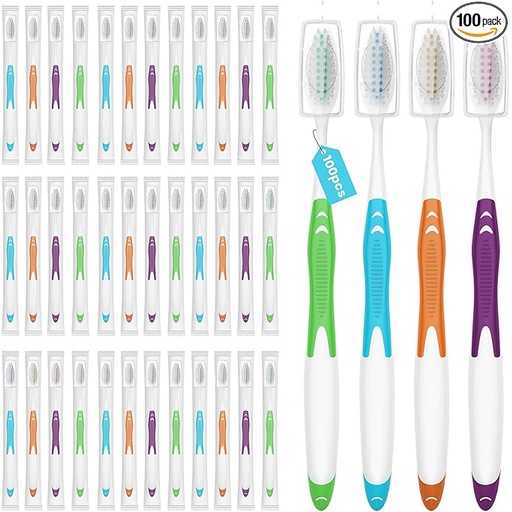
100 Bulk Toothbrushes Pack with Covers, Individually Wrapped Toothbrushes for Adults & Kids, Disposable Toothbrush for Travel, Donations, Hotels, Medium Soft Toothbrushes with Hygienic Cap
About This Cost-Effective Bulk Toothbrushes Set: You will receive 100 pack disposable toothbrushes in great colors. Use them once and toss or wash and reuse, the choice is yours. Don't let the affordability fool you, this tooth brush set is great value for money. Convenient and Hygienic Individually Packaged: The travel toothbrush is designed to be compact, portable and no need cutting. Each to go toothbrush include a built-in tongue scraper, ensuring cleanliness and hygiene on the go, can also as a reliable gift. Each Brush Come with a Reusable Cover: The cap is easy to put on and take off. You can still keep your toothbrush stay hygienic after removing the wrapper. You no longer have to worry about the bristles getting dirty or damaged in your bag when traveling. Sturdy Ergonomic Handle & High-Quality Bristles: Each toothbrush is 7.3 inches long with ergonomic grips, providing comfort and control while brushing. The medium/soft bristles work effectively to remove stains and plaque, but doesn't hurt your gums. Spread Your Kindness: The multi-pack toothbrush is perfect for household or guests, travel, camping, dental clinics, community events, school and Airbnb etc. You can donate them to your favorite charity, church, homeless shelters or relief organization. Overview Brand : Frekare Age Range (Description) : Adult, Kid Special Feature : Portable, Ergonomic, Comfortable Grip, Built in Tongue Scraper Power Source : Manual Toothbrush Item Firmness Description : Medium Soft
Brand: Frekare
Category: Health & Beauty > Personal Care > Oral Care > Toothbrushes